Pan Fusheng

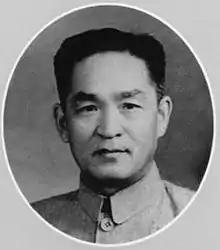

Pan Fusheng (December 1908 – April 1980) was a Chinese Communist revolutionary and politician. He was the first party secretary of the short-lived Pingyuan Province of the People's Republic of China, and also served as the First Secretary (i.e. party chief) of Henan and Heilongjiang provinces.